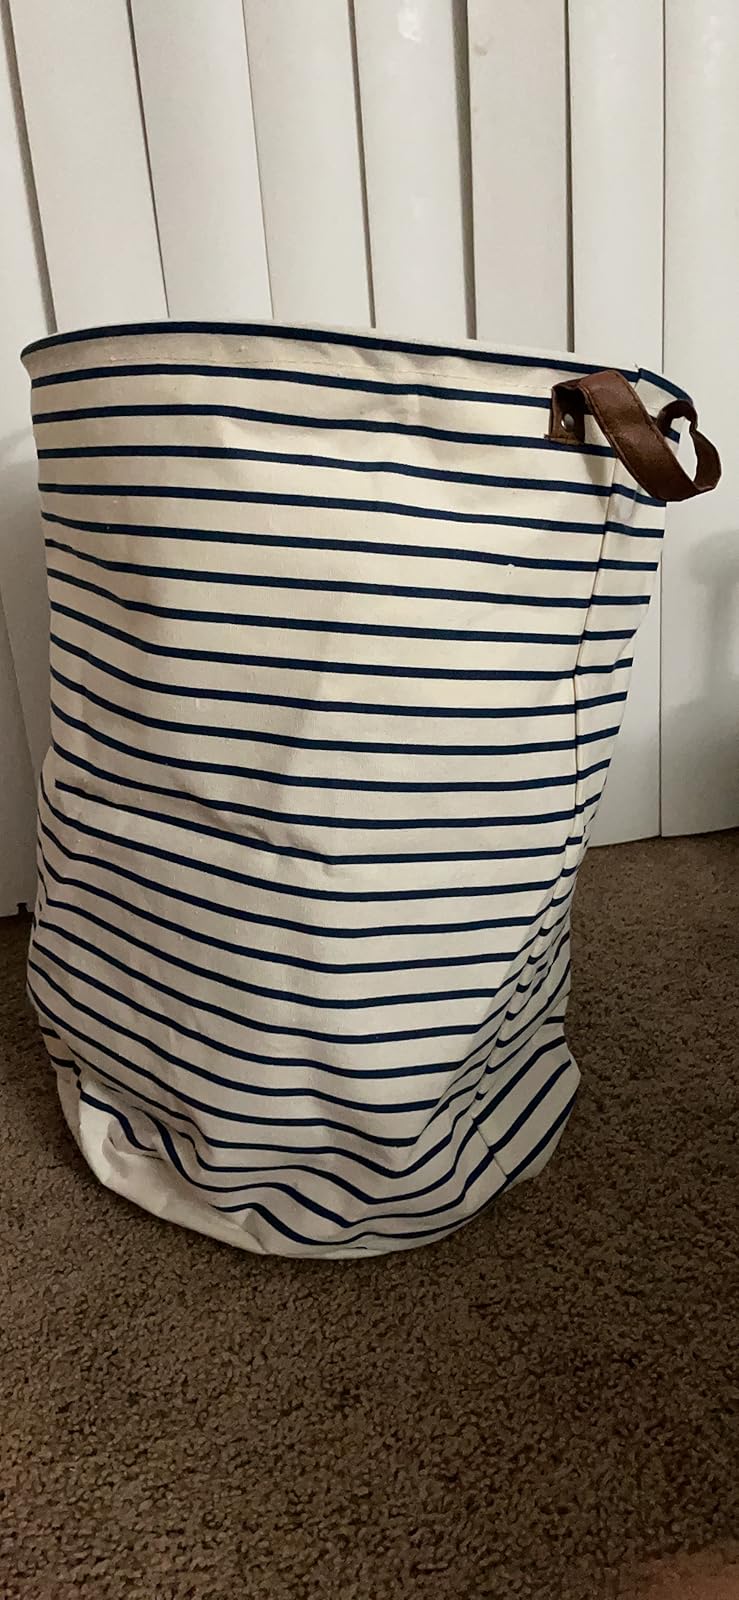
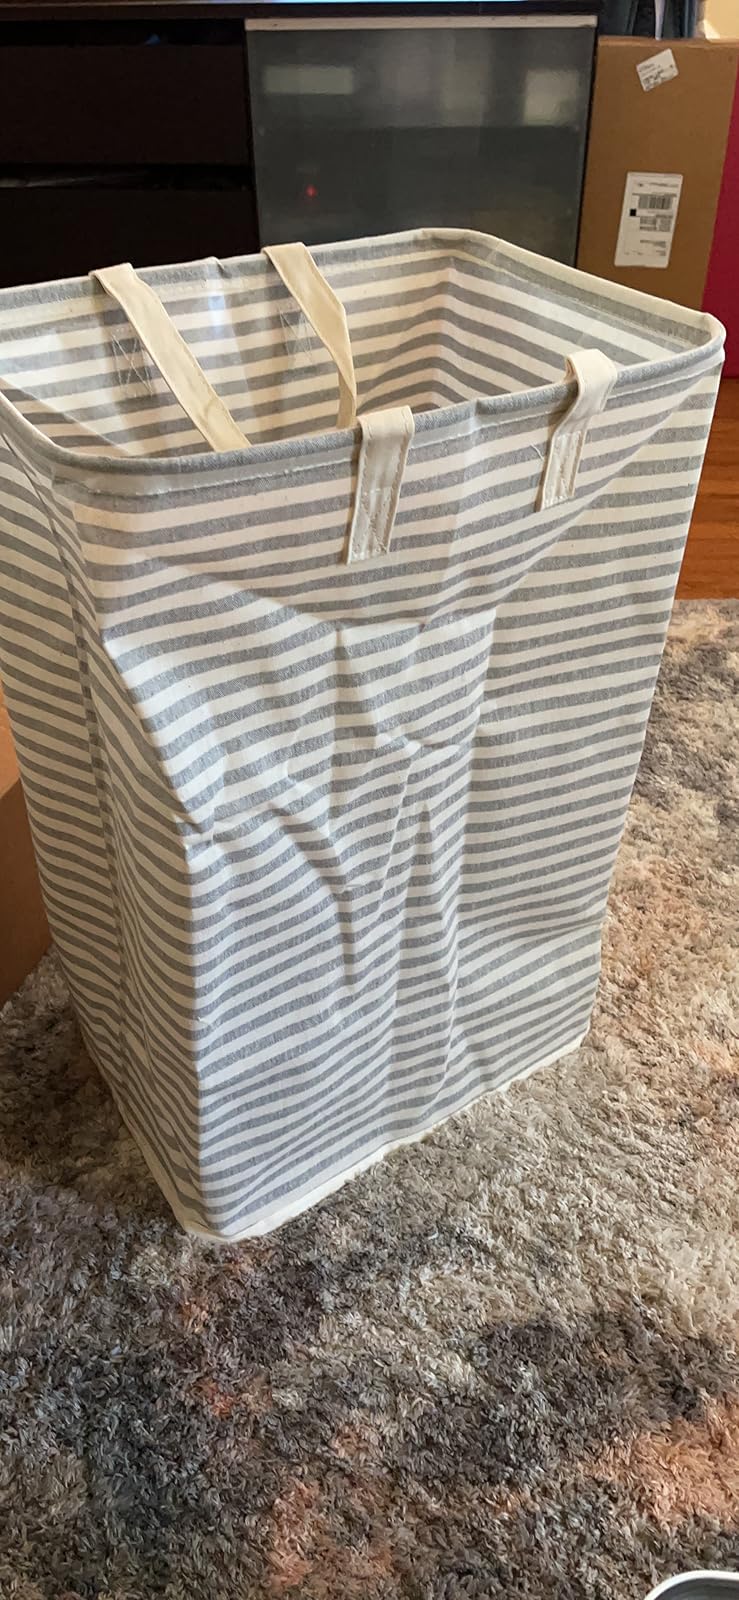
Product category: items_hamper
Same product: no